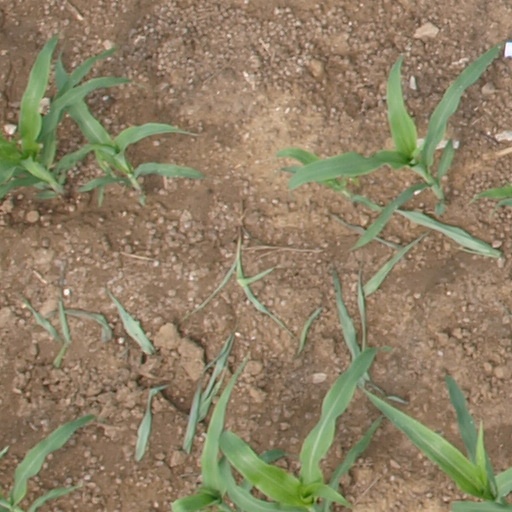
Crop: maize; corn